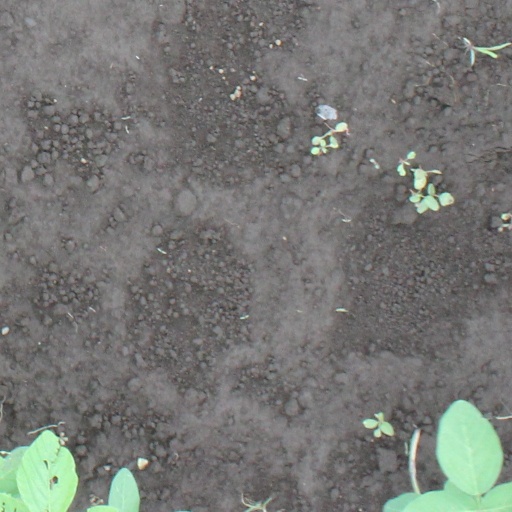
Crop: soybean